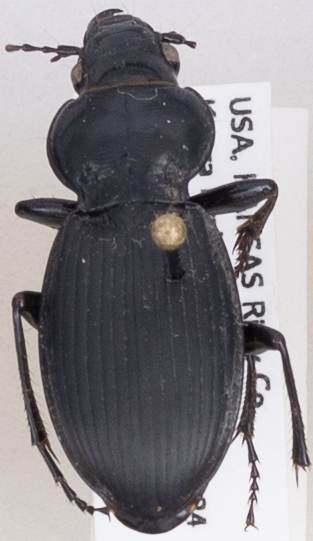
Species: Cyclotrachelus sodalis colossus
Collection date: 2020-07-01
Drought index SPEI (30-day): -0.674
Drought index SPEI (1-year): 0.786
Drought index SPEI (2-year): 1.85